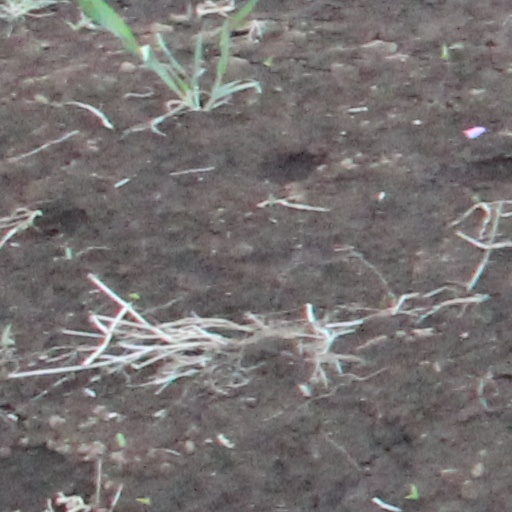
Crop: wheat